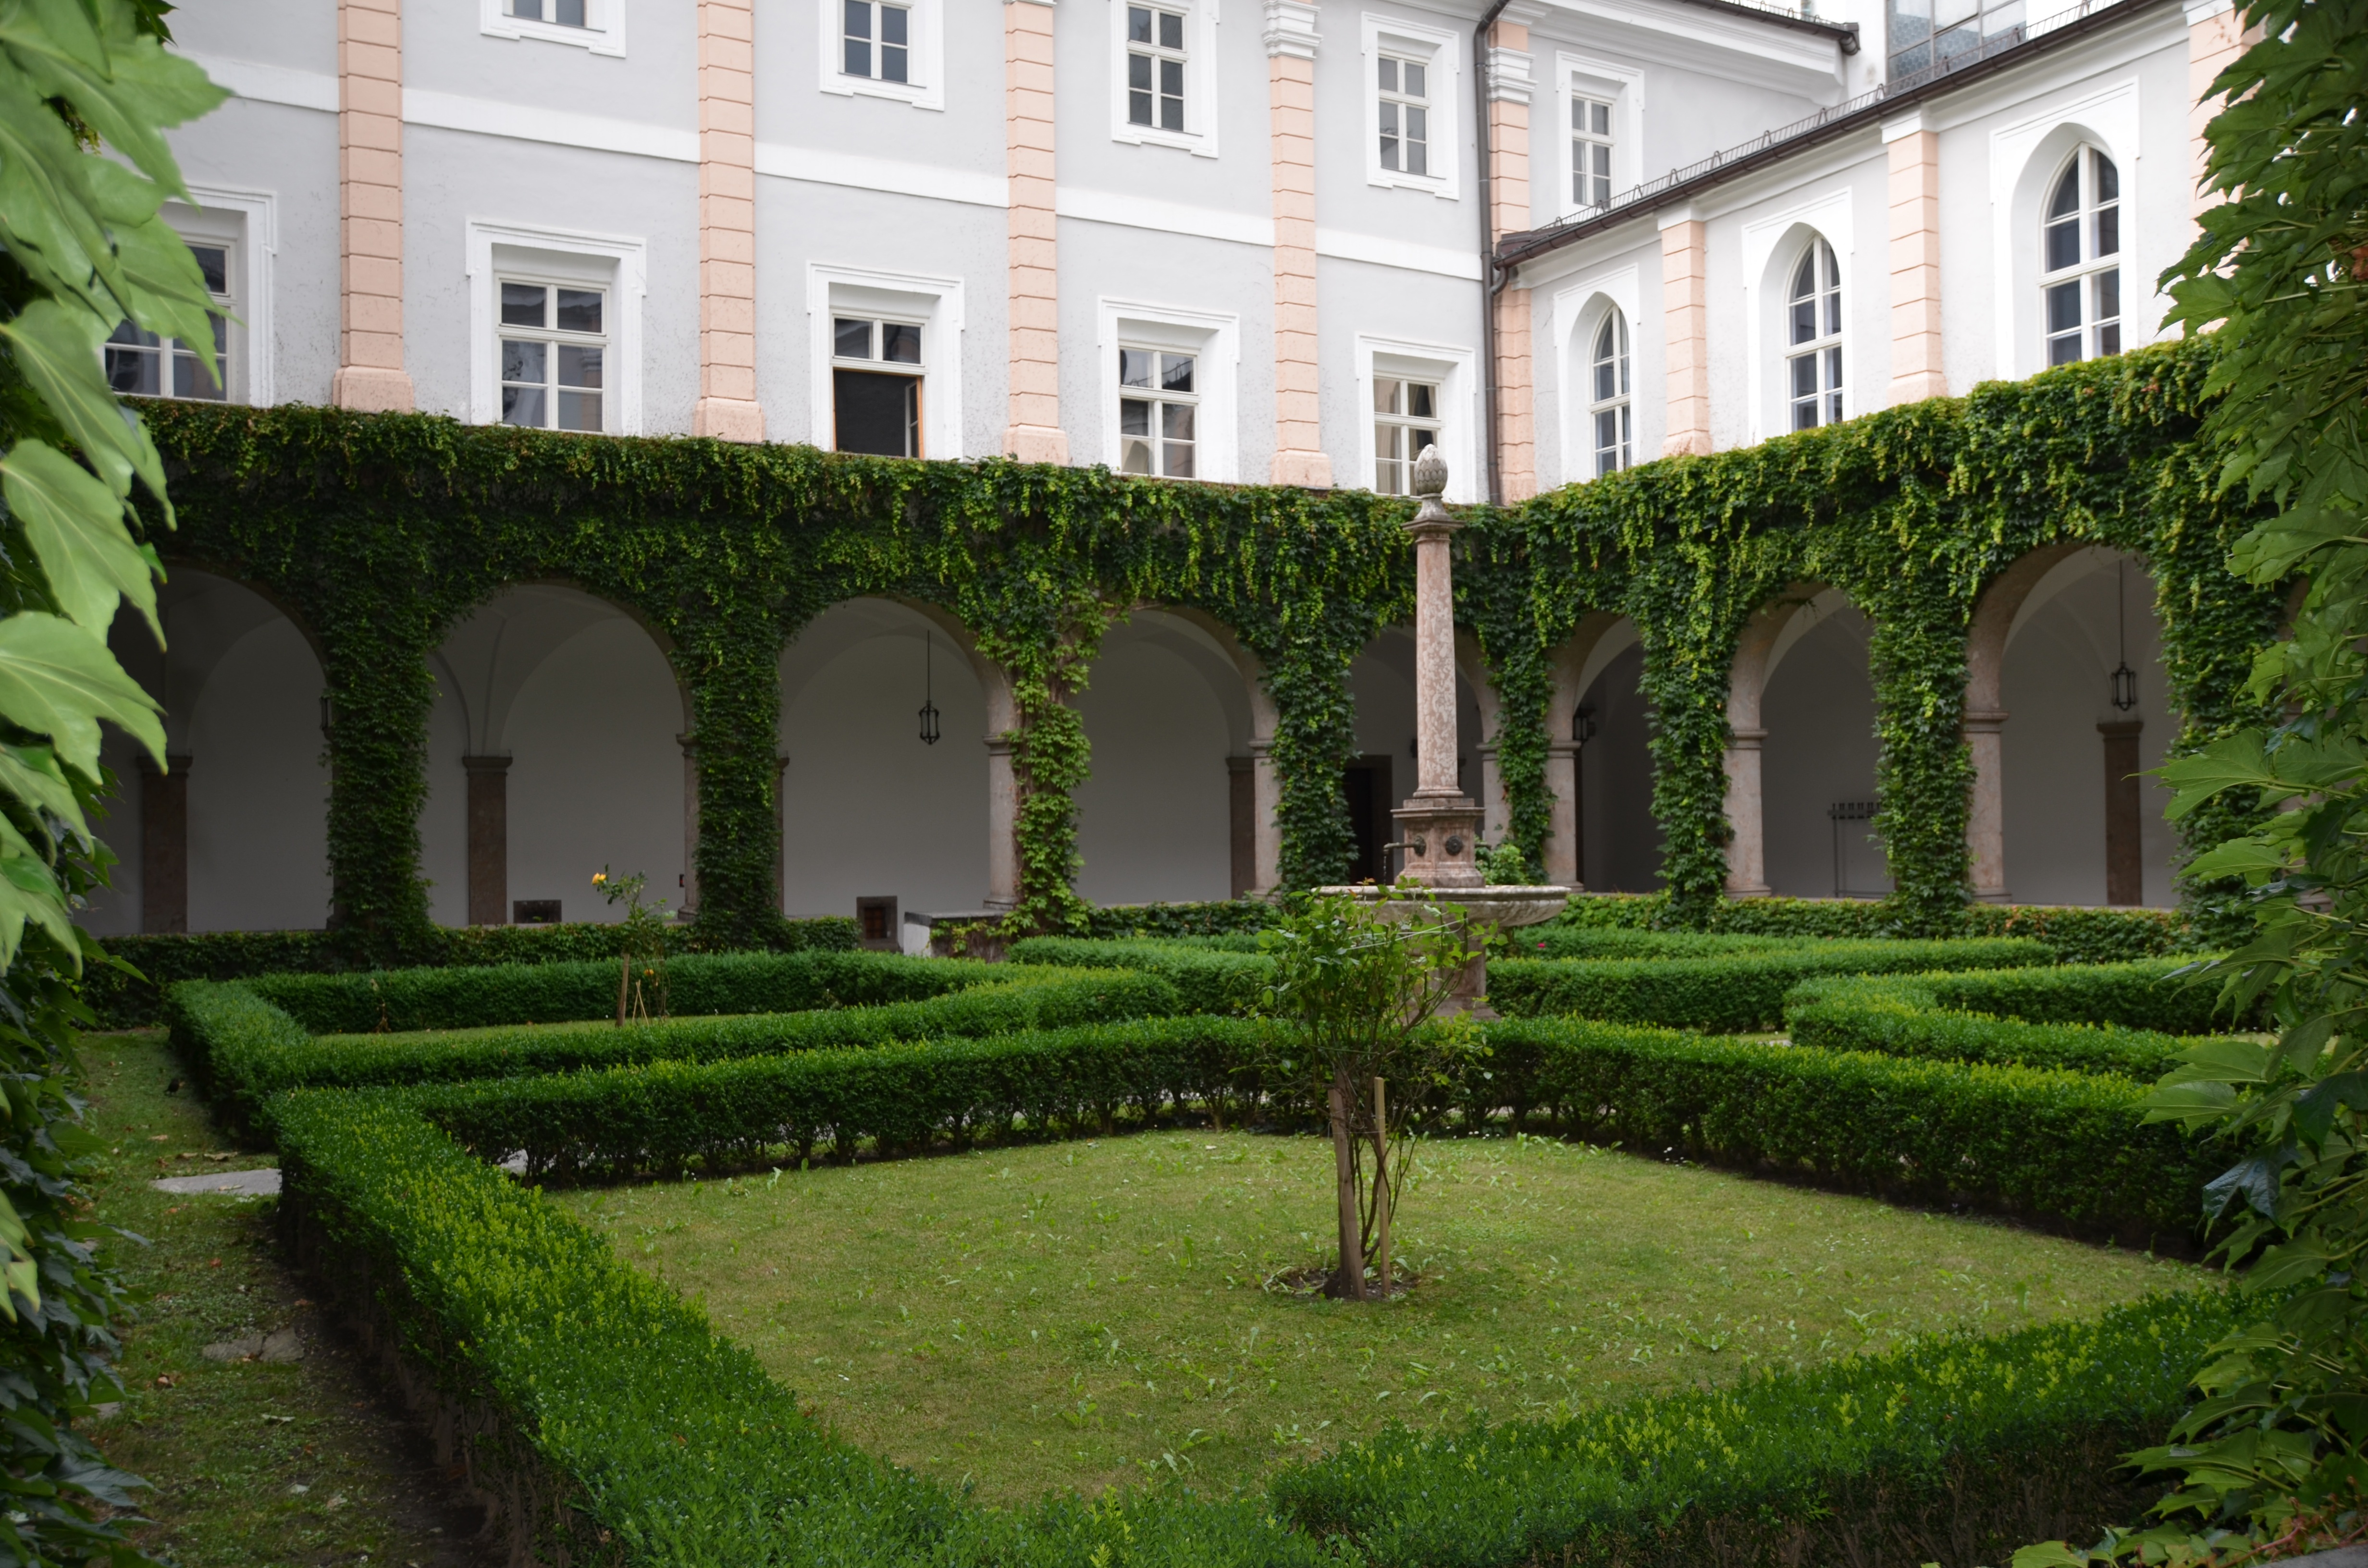
architecture, lawn, mansion, building, chateau, palace, facade, property, church, garden, old town, courtyard, shrub, estate, innsbruck, hacienda, tyrol, manor house, stately home, historic old town, hofkirche, tomb of emperor of maximilian, landscape architect